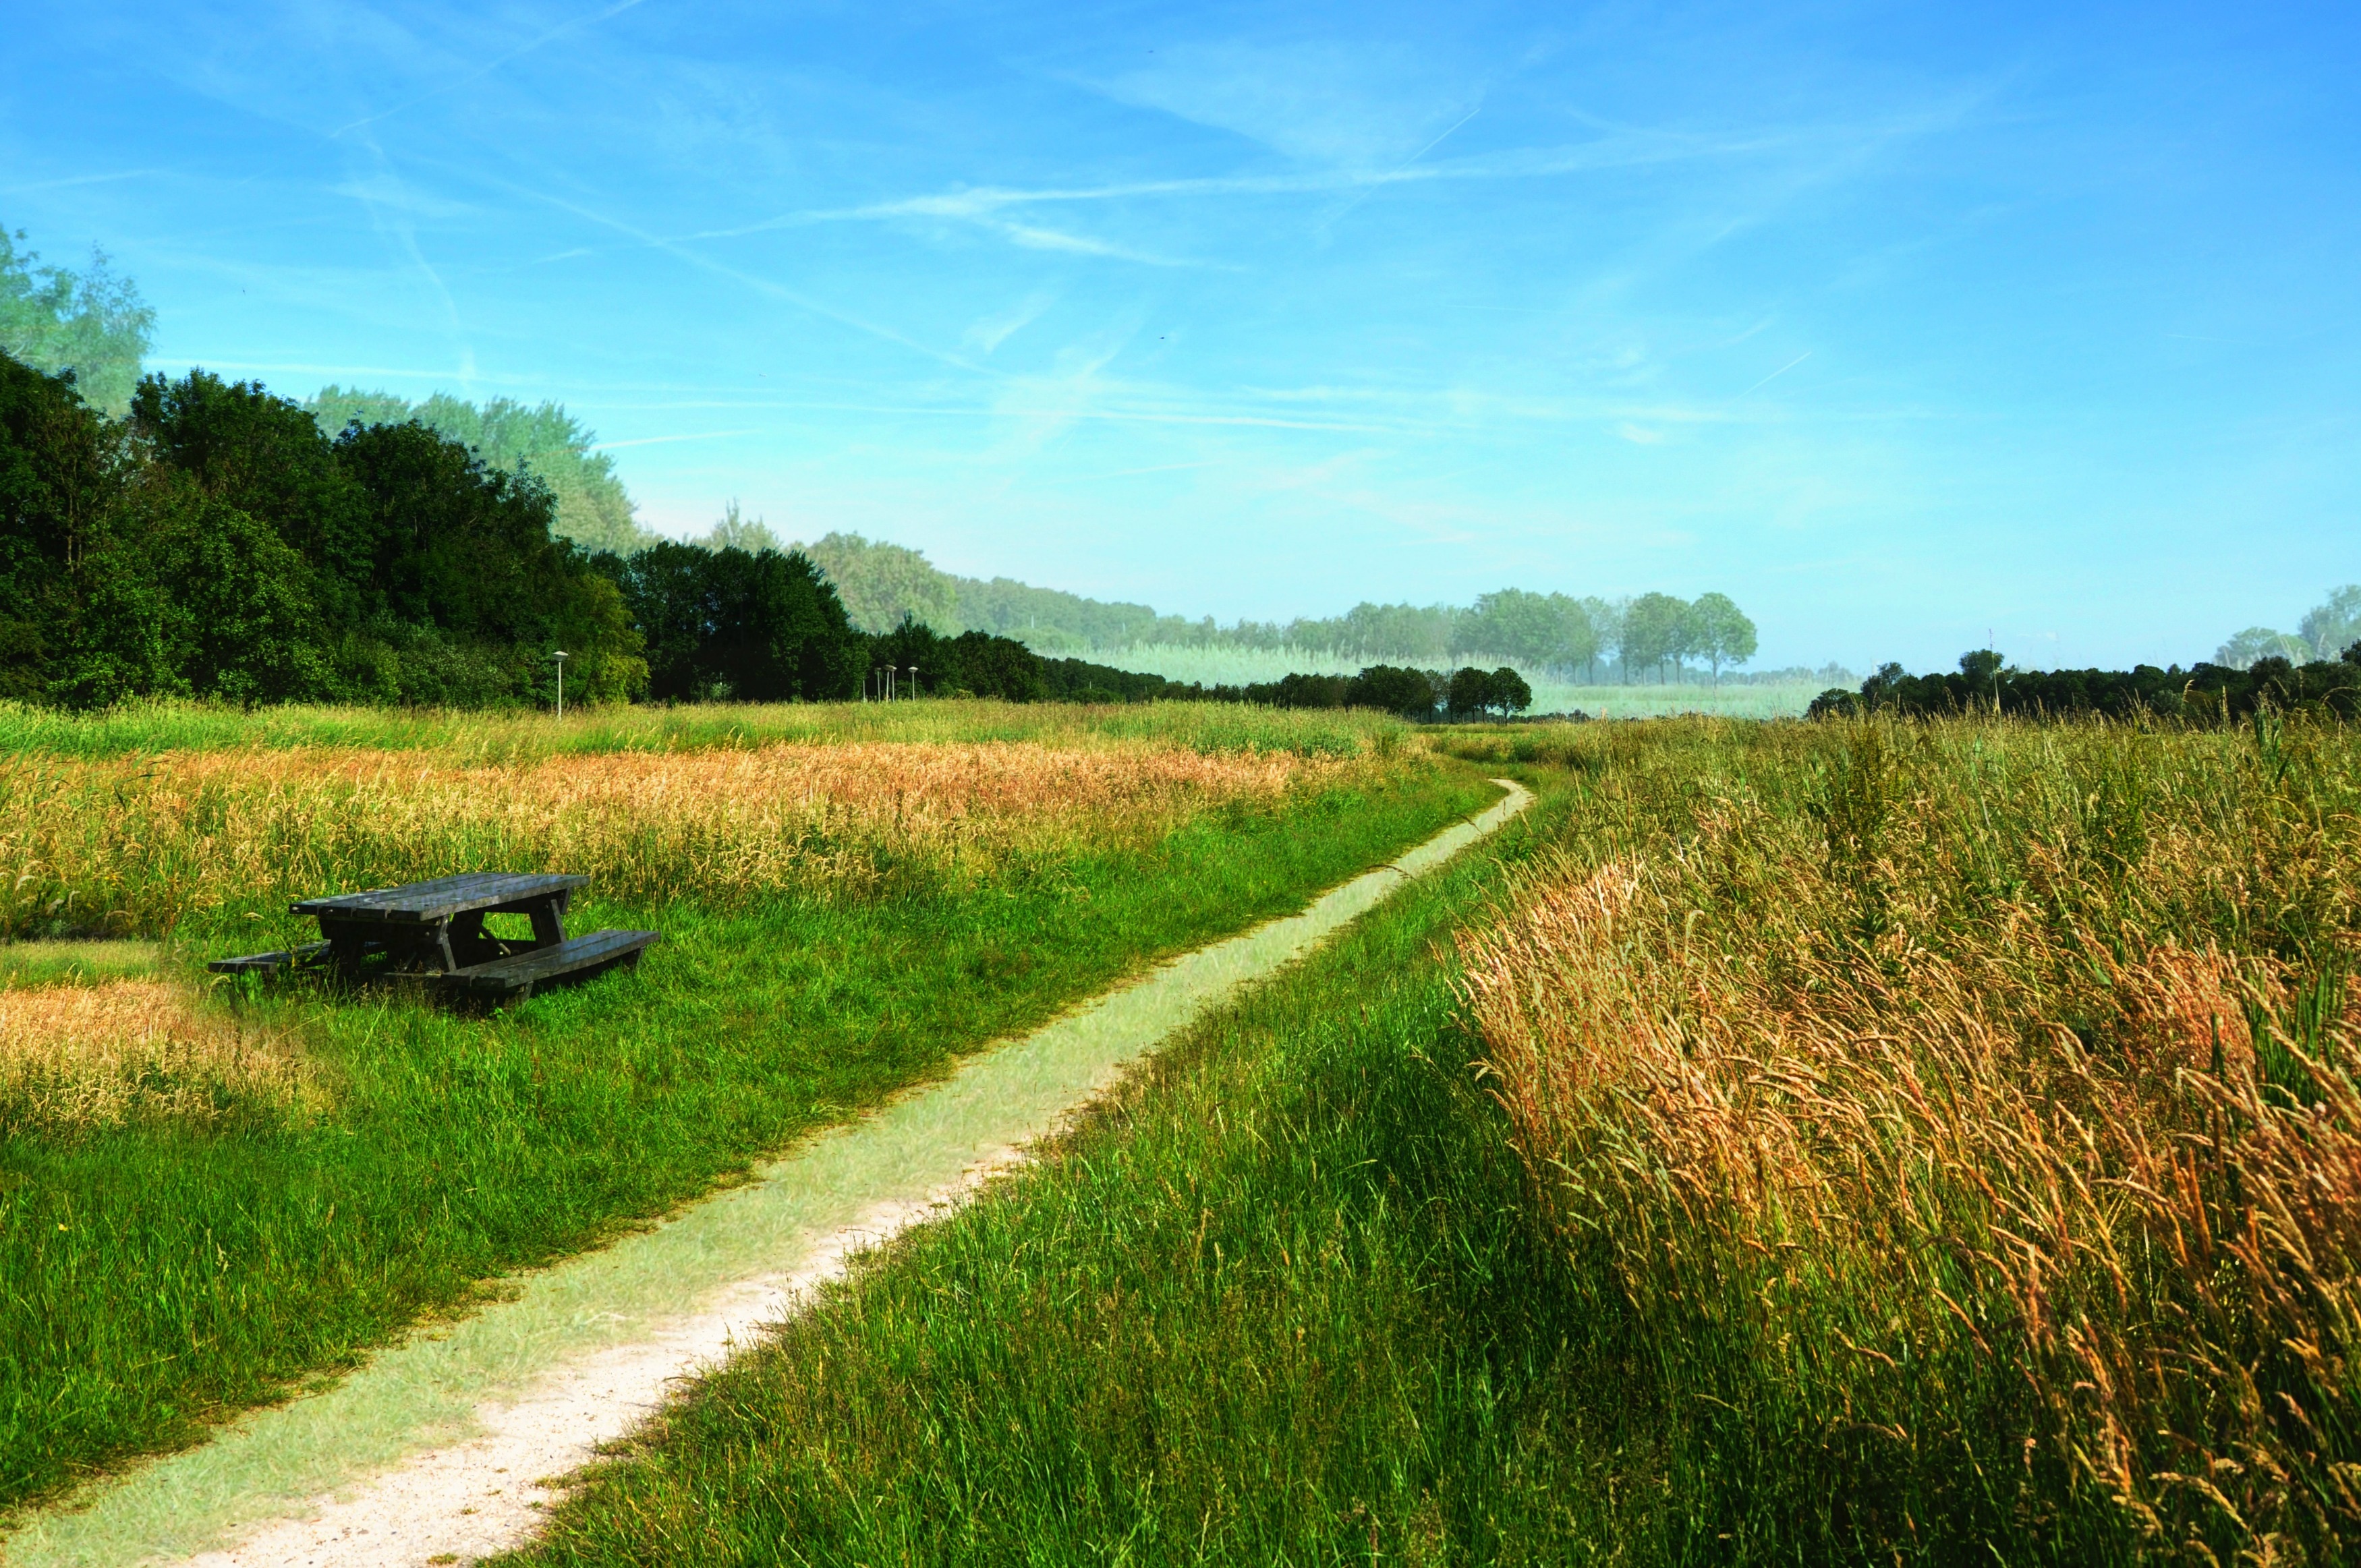
landscape, path, grass, marsh, field, farm, meadow, prairie, hill, dirt road, scenic, pasture, soil, agriculture, waterway, plain, grassland, wetland, plateau, habitat, ecosystem, steppe, rural area, paddy field, natural environment, geographical feature, grass family, land lot